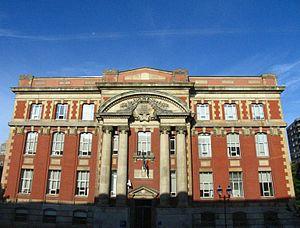
Édifice de l’Office québécois de la langue française. Prise le 1er octobre 2007.
La Loi modifiant la Charte de la langue française est une loi modificatrice québécoise, présentée par le gouvernement Landry en 2002, qui a permis de faire des ajustements à plusieurs dispositions de la politique linguistique du Québec. Son objectif principal était d'effectuer des rectifications à la Charte de la langue française à la suite des recommandations des États généraux sur la situation et l'avenir de la langue française au Québec.